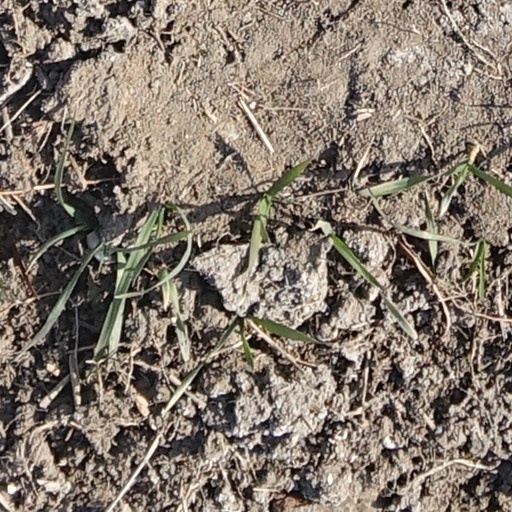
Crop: wheat